Margarete Böhme

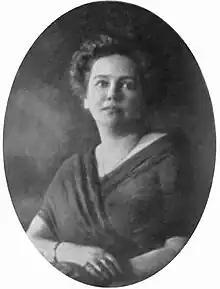
Böhme in 1902

Margarete Böhme (8 May 1867 – 23 May 1939) was, arguably, one of the most widely read German writers of the early 20th century. Böhme authored 40 novels – as well as short stories, autobiographical sketches, and articles. "The Diary of a Lost Girl", first published in 1905 as "Tagebuch einer Verlorenen", is her best known and bestselling book. By the end of the 1920s, it had sold more than a million copies, ranking it among the bestselling books of its time. One contemporary scholar has called it “Perhaps the most notorious and certainly the commercially most successful autobiographical narrative of the early twentieth century.”